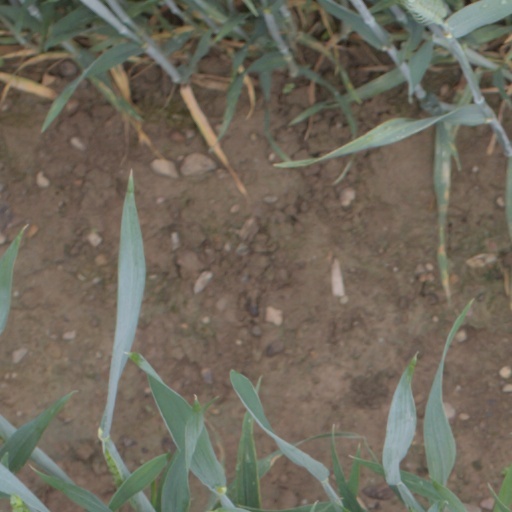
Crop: wheat